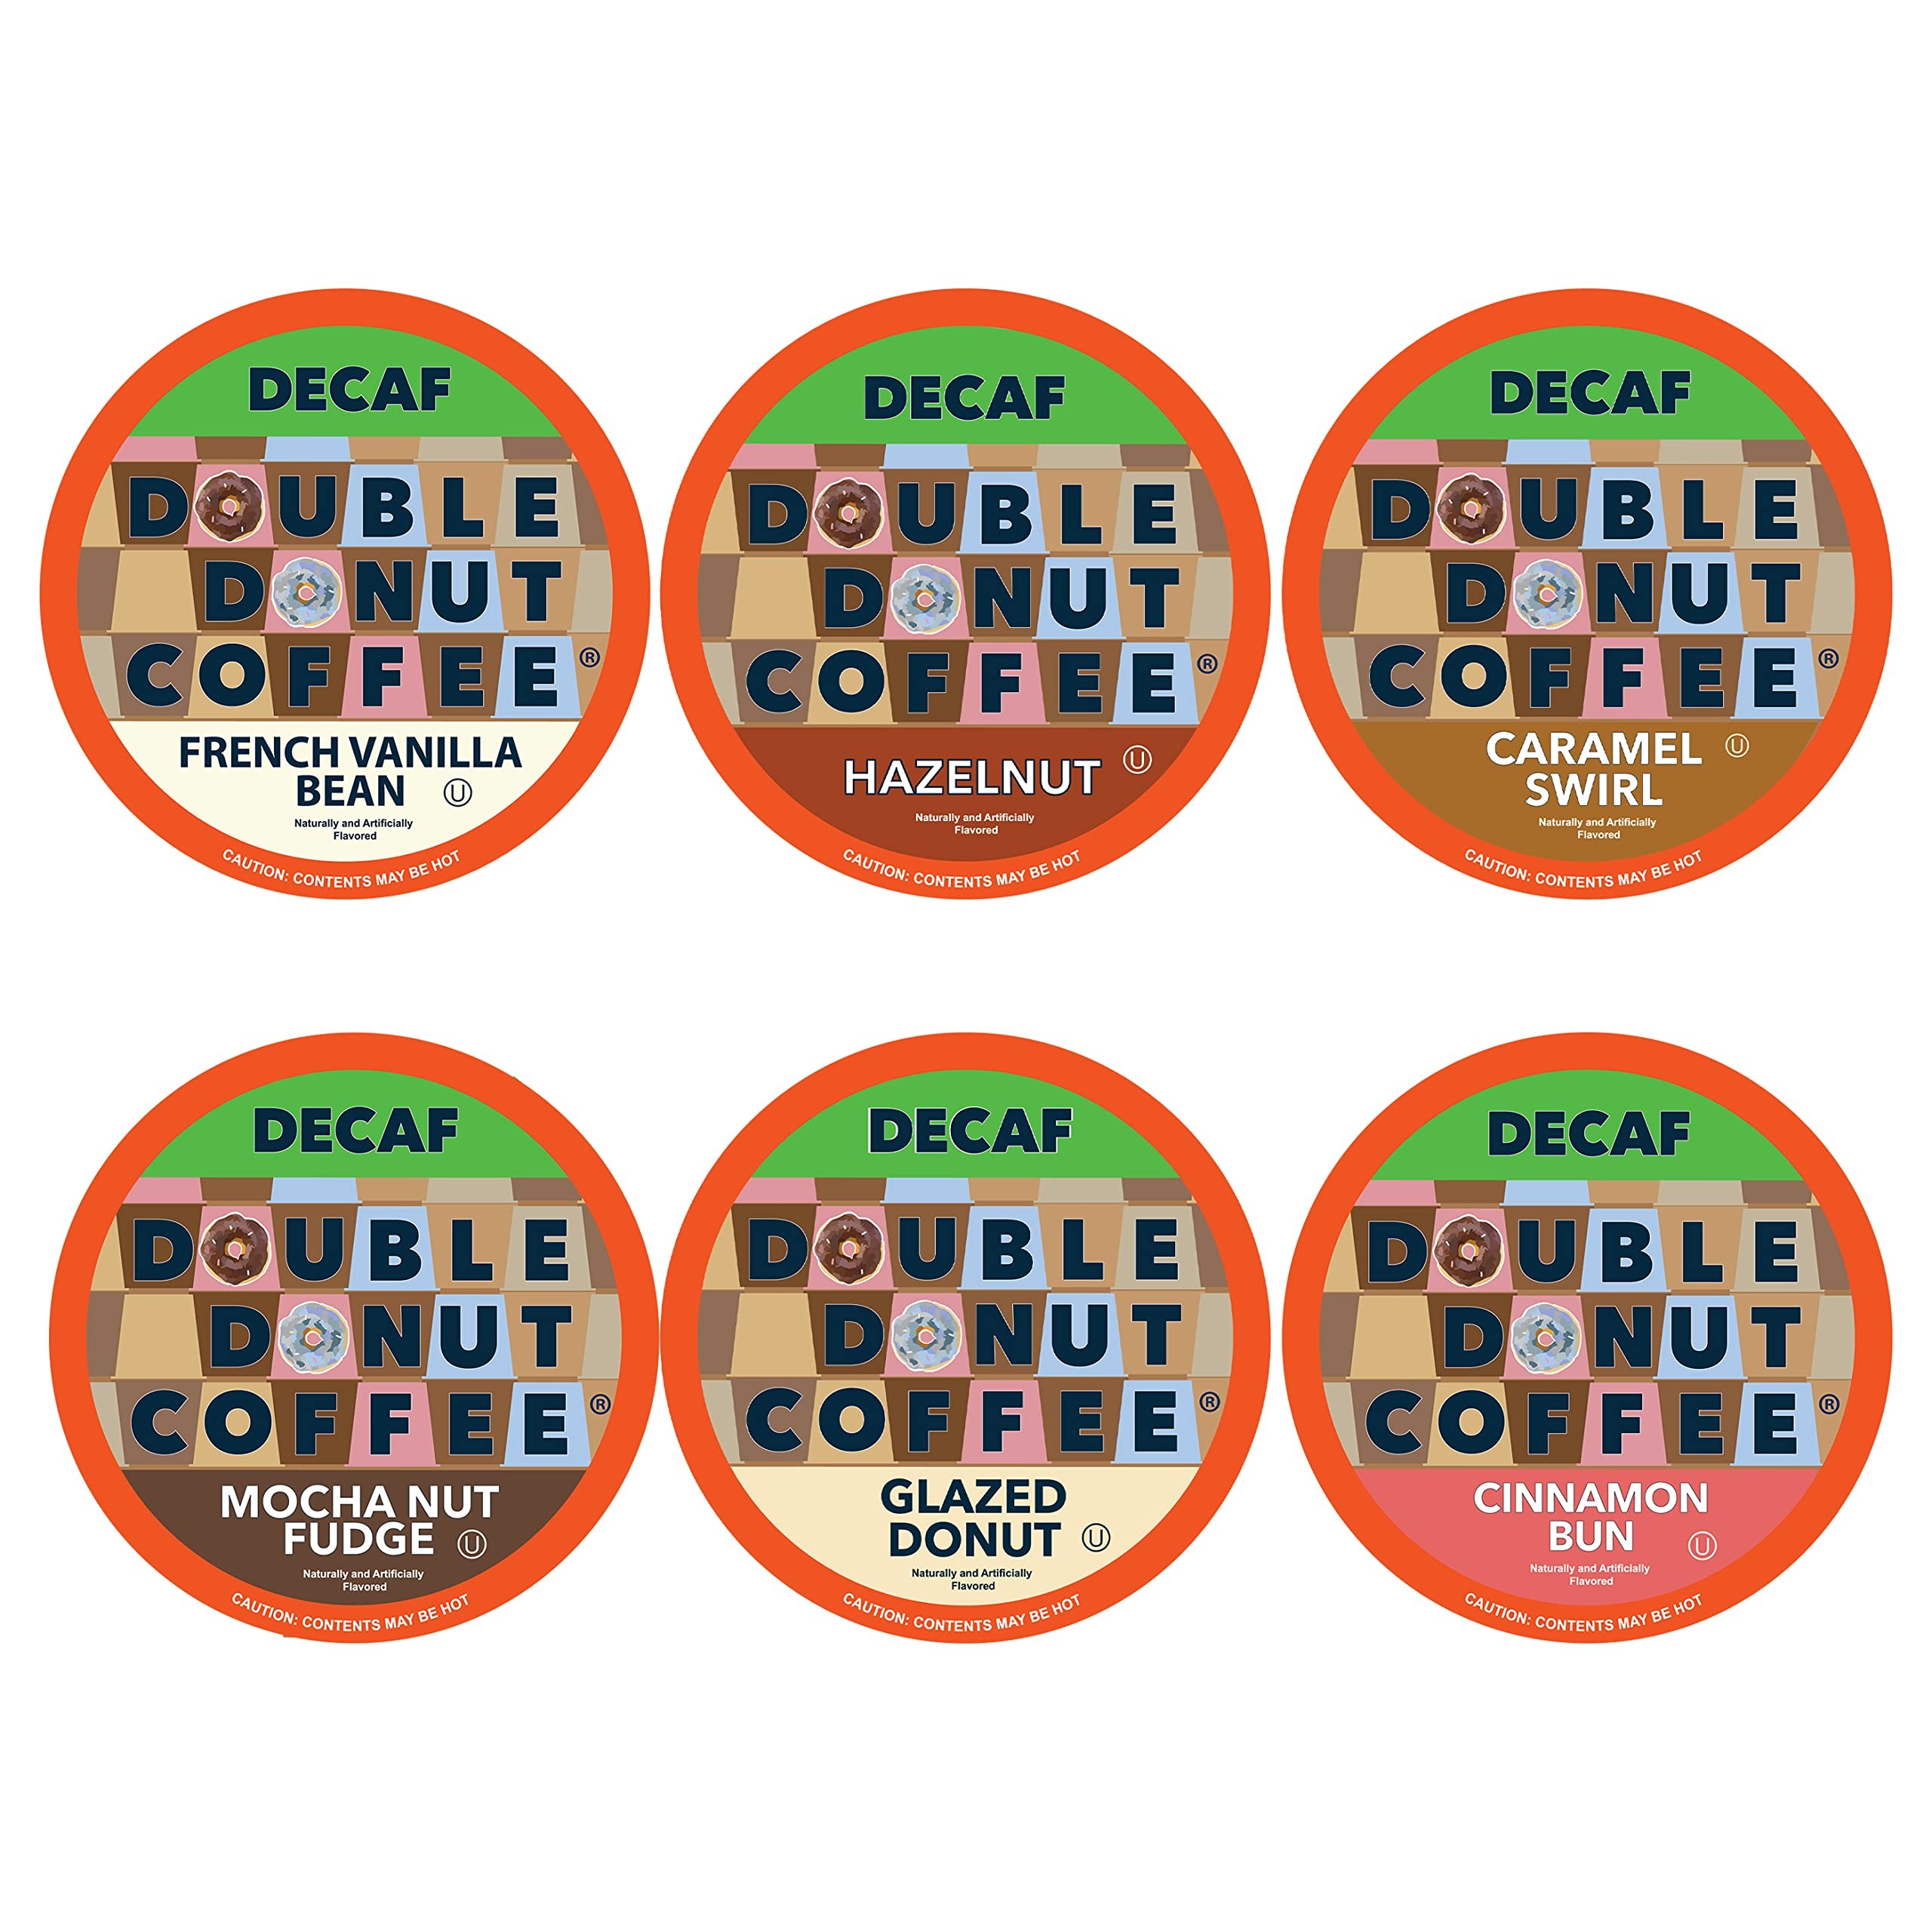
Item Name: Double Donut Coffee Decaf Flavored Coffee Single Serve Cups For Keurig K Cup Brewer Variety Pack Sampler (96 count)
Bullet Point 1: This great Decaf Flavored Coffee Variety Pack from Double Donut Coffee contains 6 flavors: Caramel Swirl, Mocha Nut Fudge, Cinnamon Bun, Vanilla Bean, Hazelnut and Glazed Donut.
Bullet Point 2: Better Choice: Double Donut capsules are Recyclable perfect for use with both the 1.0 and 2.0 Keurig K-Cup brewer. Please help stop the proliferation of non-recyclable capsules.
Bullet Point 3: STOCK UP AFFORDABLY: Buying coffee in bulk means that you don't have to order as often and don't need to worry about running out. Perfect for the office breakroom or to stock up at home.
Bullet Point 4: TOP QUALITY: Double Donut coffees are made from high-quality Arabica beans for true, rich flavor. They are sugar free, gluten free, dairy free, vegan, and certified Kosher Pareve.
Bullet Point 5: Double Donut Coffee has no affiliation with Keurig or K-Cup. Keurig and K-Cup are registered trademarks of Keurig and Green Mountain.
Value: 96.0
Unit: Count

Price: 34.99